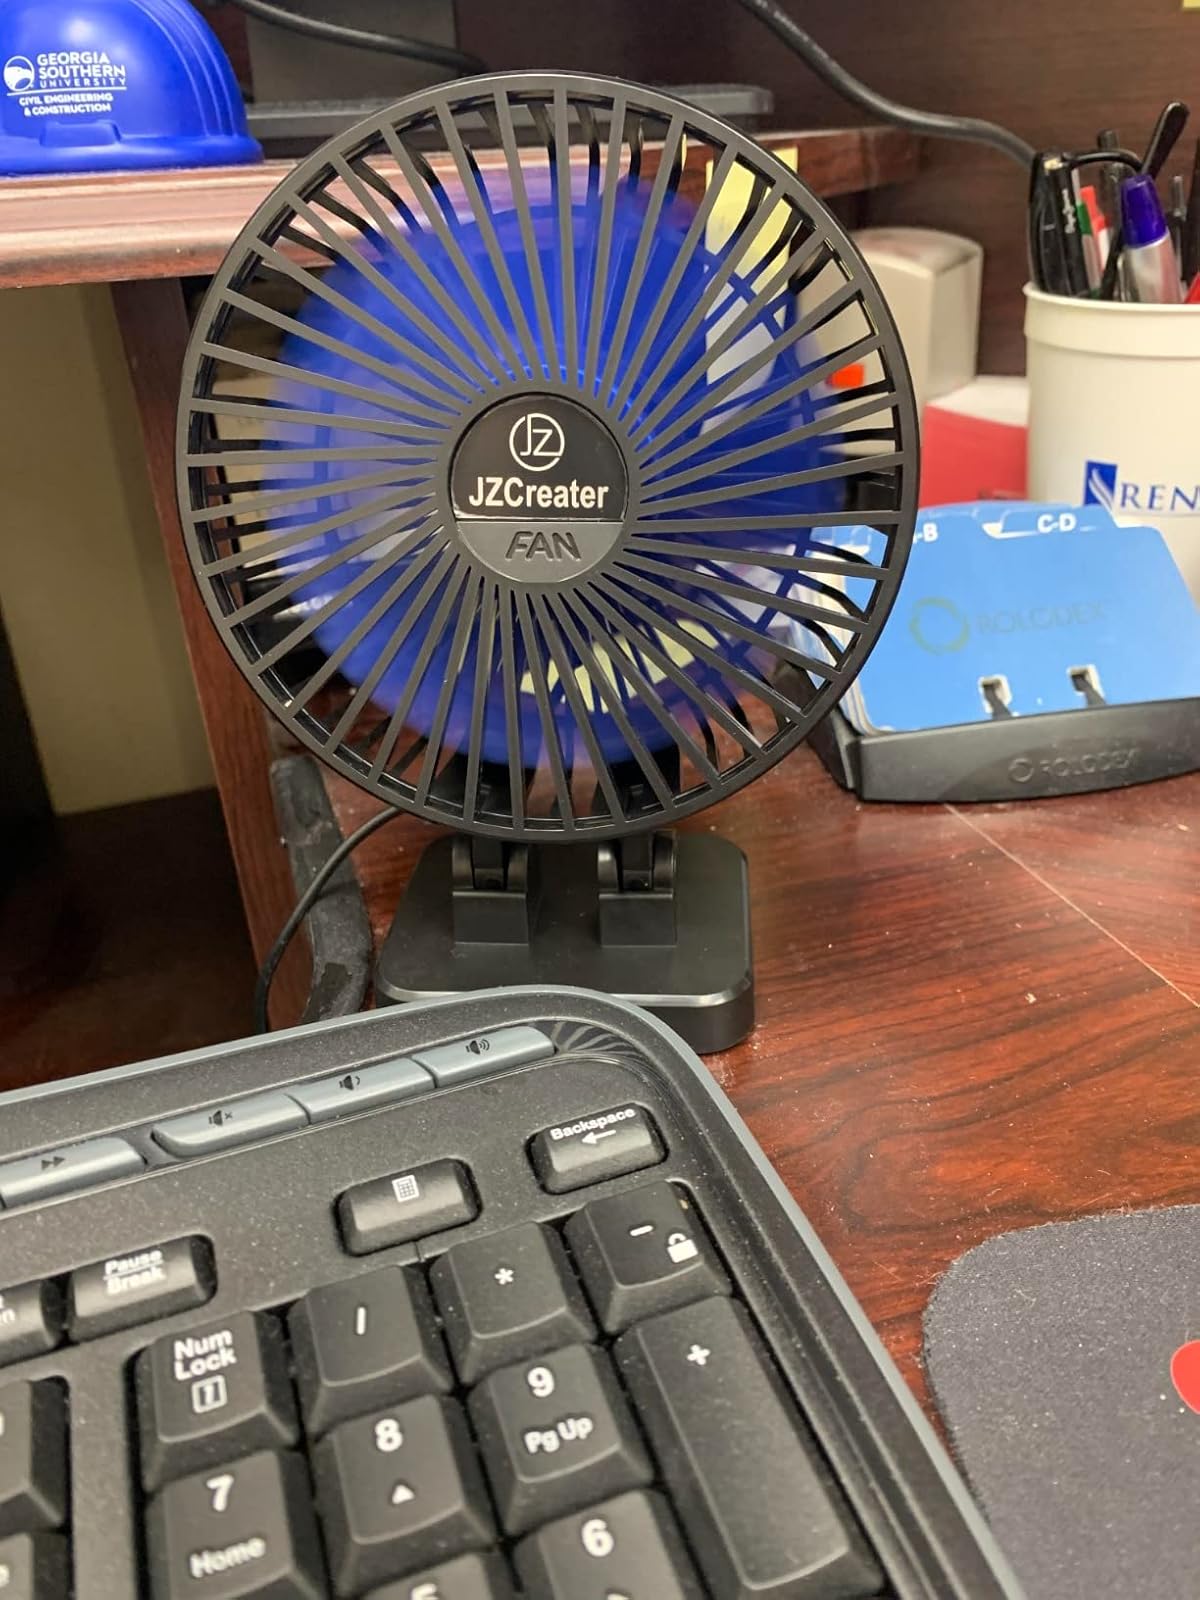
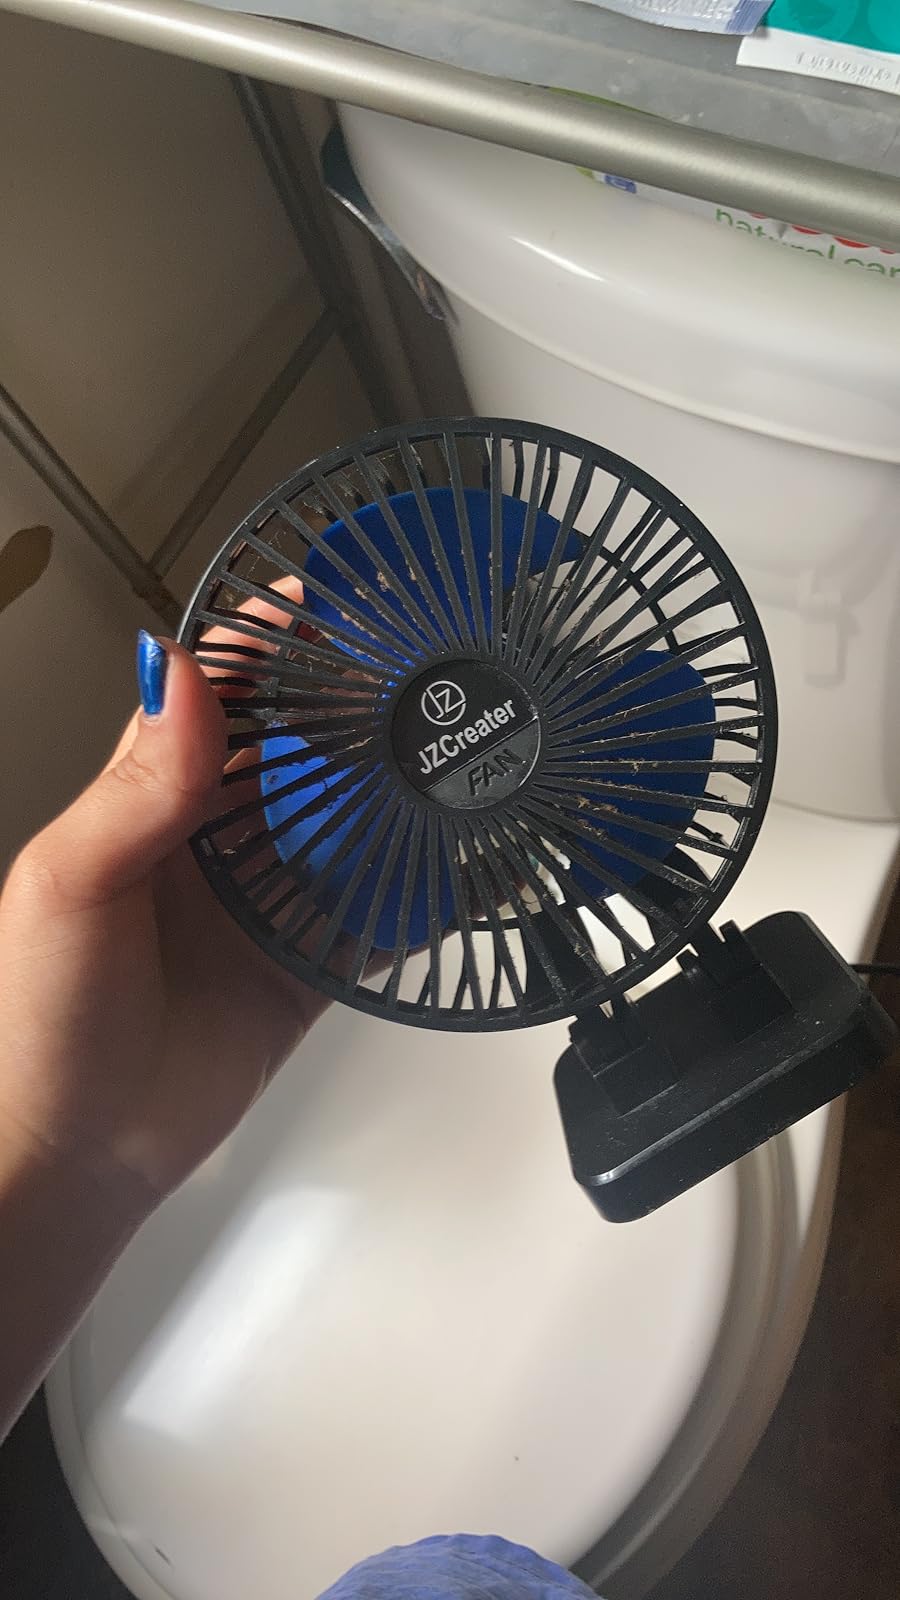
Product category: fan
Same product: yes